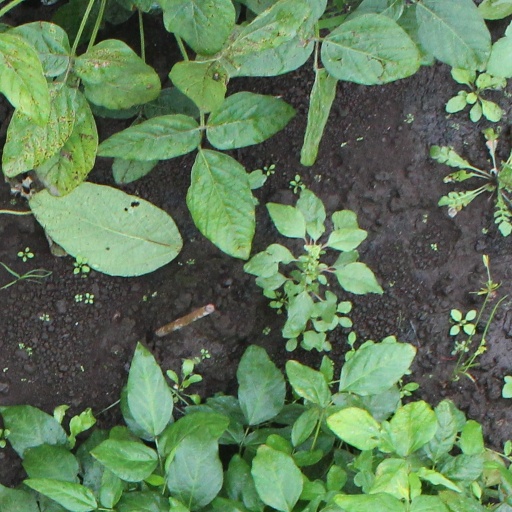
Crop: soybean